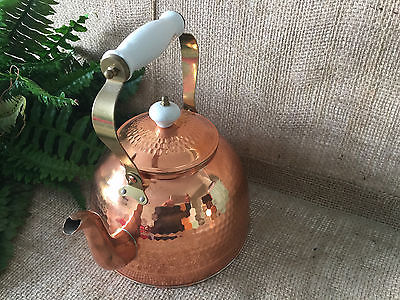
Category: kettle